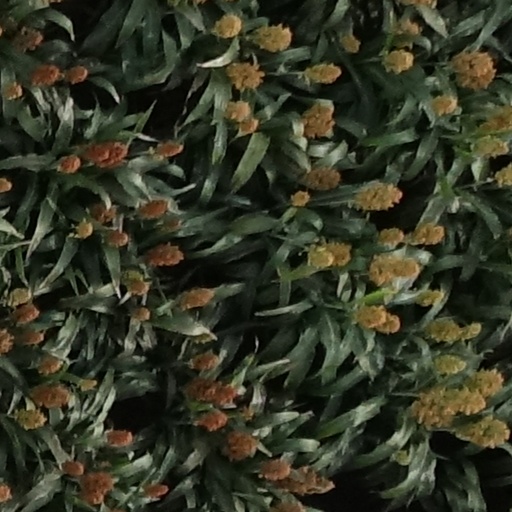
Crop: sorghum